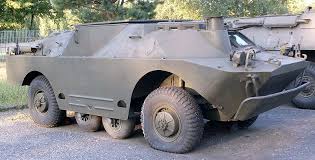
Label: BRDM